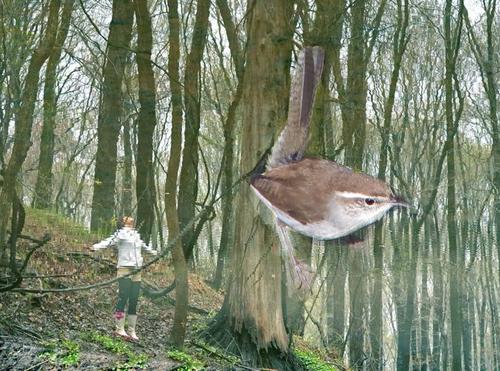
Bird species: Bewick_Wren
Bird type: landbird
Background: land